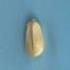
Maize quality: Good